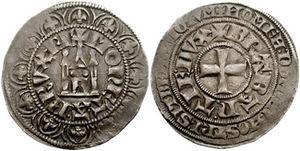
Jean II de Brabant, dit le Pacifique, né le 27 septembre 1275, mort à Tervueren le 27 octobre 1312, fut duc de Brabant et de Limbourg de 1294 à 1312. Il était fils de Jean Iᵉʳ, duc de Brabant et de Limbourg, et de Marguerite de Dampierre